Michael Damaskinos

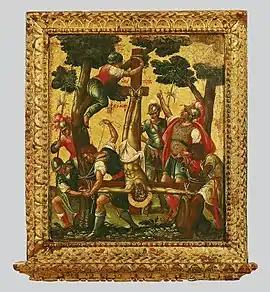
"The Crucifixion of St Andrew late 1500s"

Damaskinos was born in Candia (Herakleion), his father was George Damaskinos. According to legend, Damaskinos spent some time living and working in Vrontisi Monastery, where six of his icons were kept until 1800. Damaskinos moved to Venice in the 1560s, while he was there he learned miniature painting.